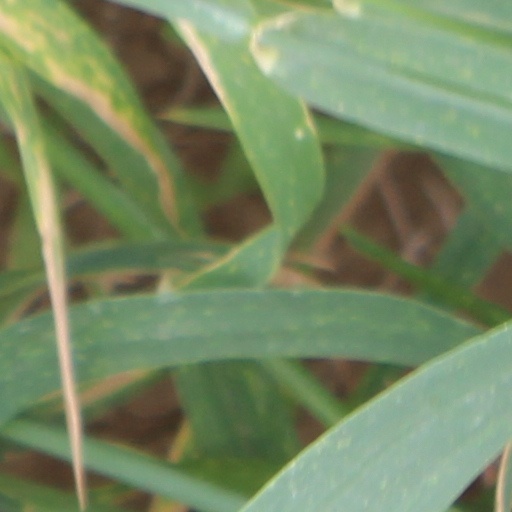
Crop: wheat